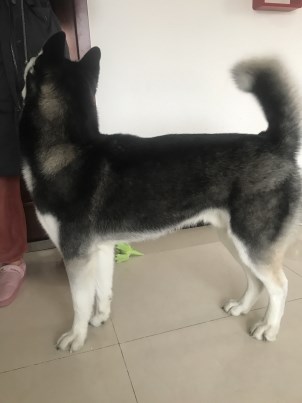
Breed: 1160-n000003-Siberian_husky